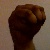
The image shows a hand gesture representing the letter 'M' in Indian Sign Language.